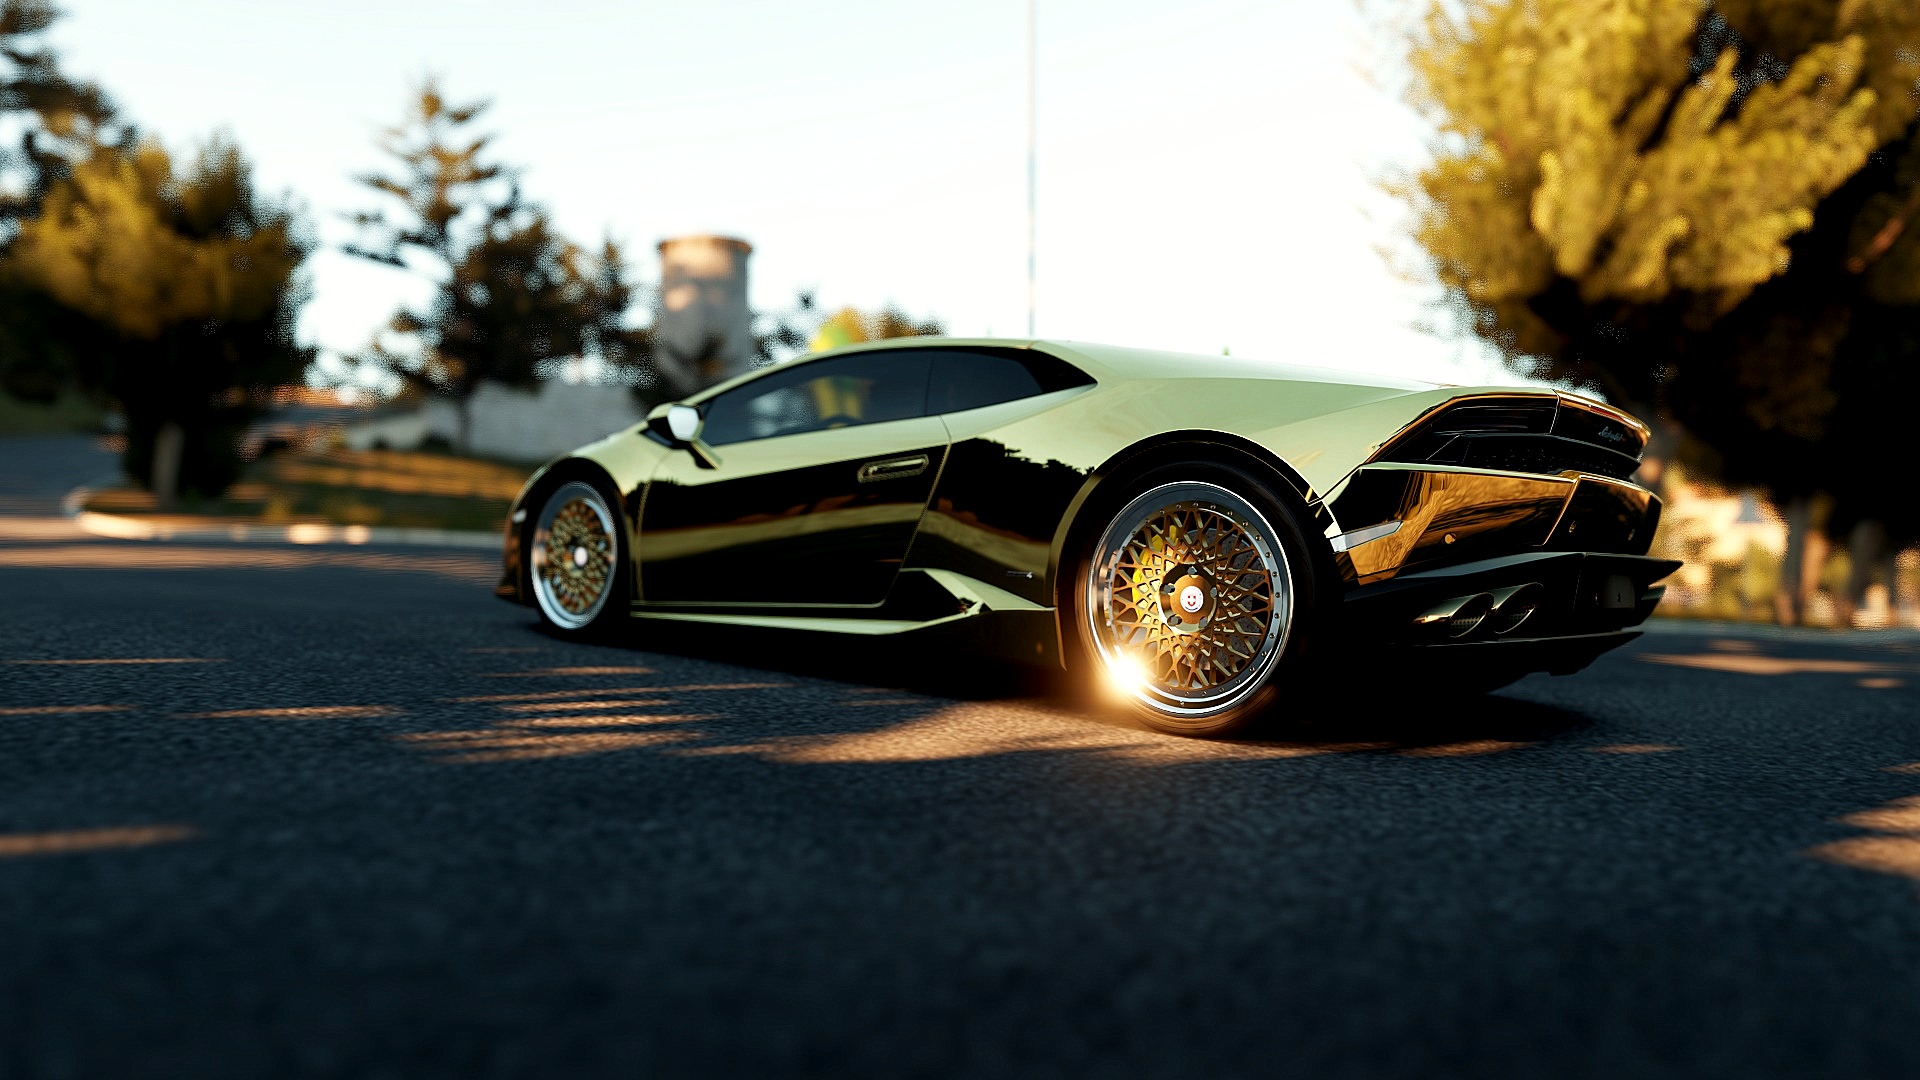
car, vehicle, land vehicle, sports car, lamborghini, supercar, automotive design, automobile make, wheel, luxury vehicle, performance car